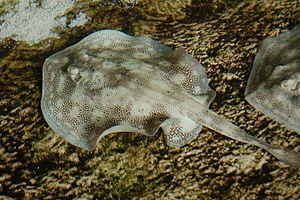
Urolophidae est une famille de raies.